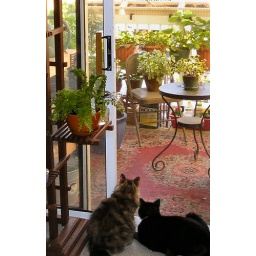
Cats fixated on doves outside in the window box, and a view of some of my plants both inside and out.